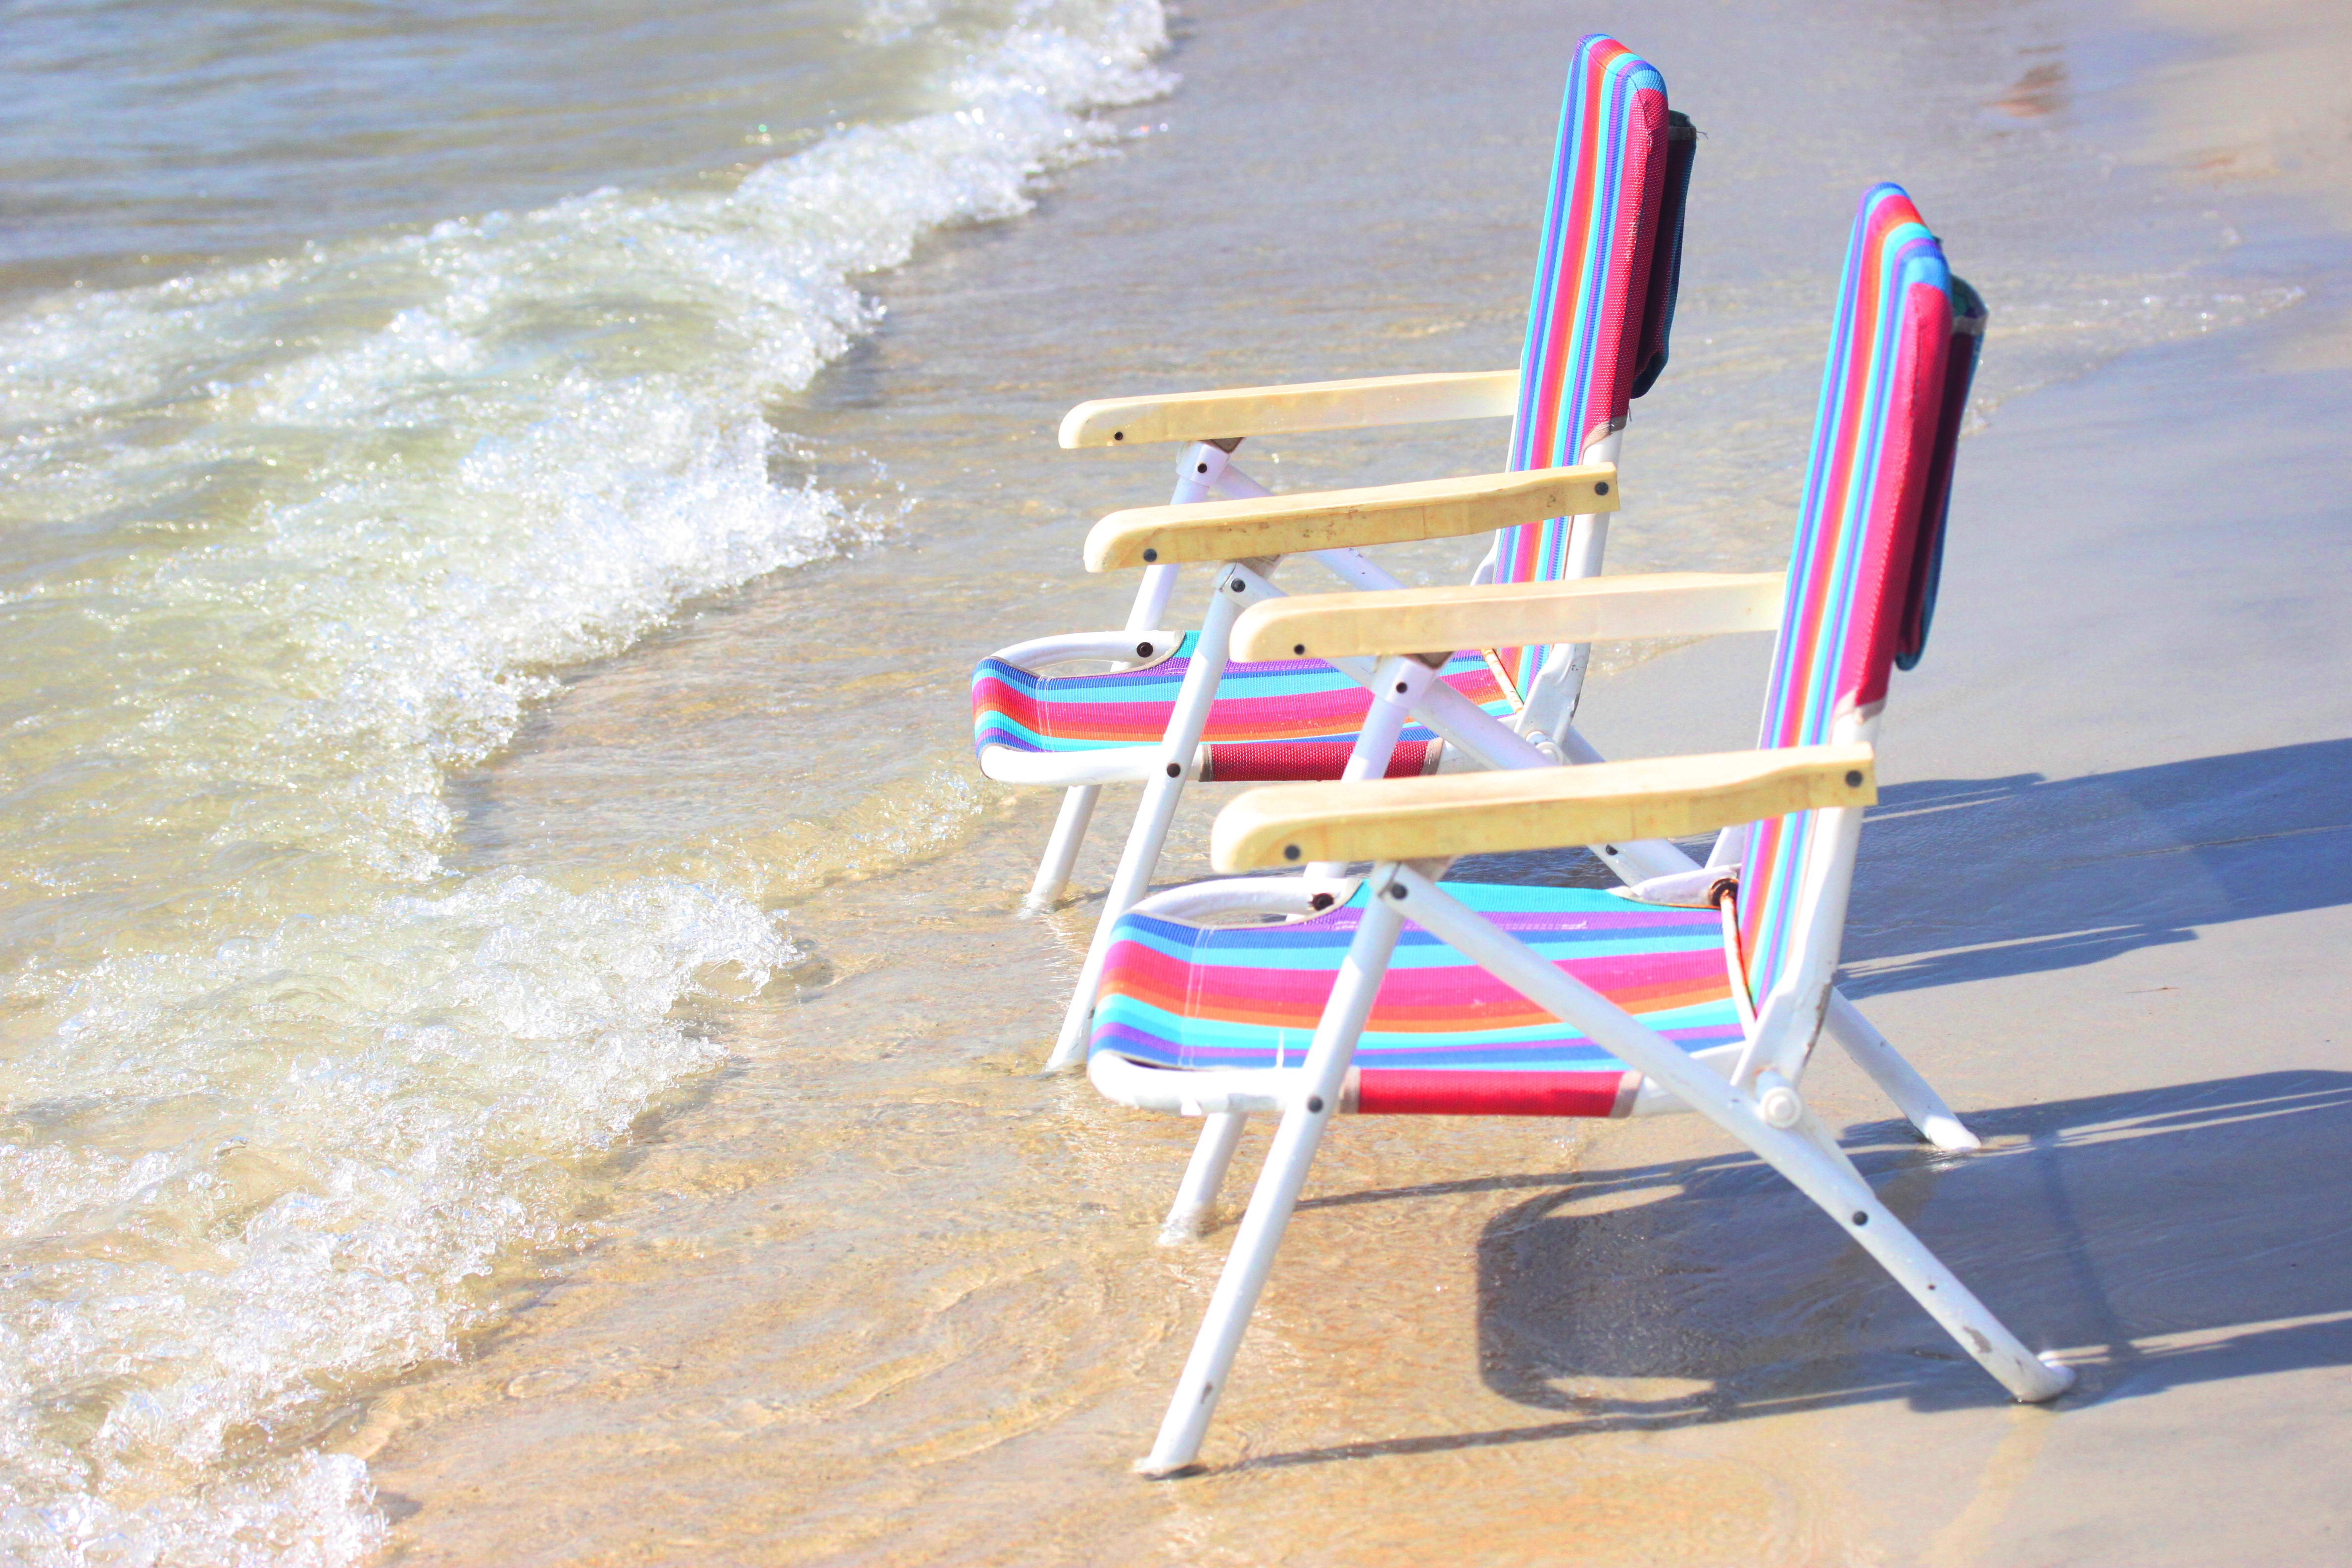
beach, sand, chair, vehicle, furniture